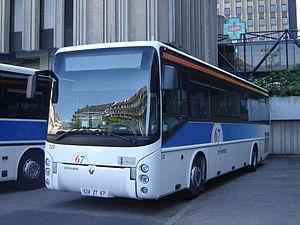
Renault Ares du Réseau 67 (Réseau départemental du Bas-Rhin)